Francis Cunningham (Indian Army officer)

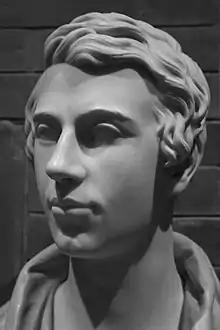
Francis Cunningham (aged 20) by Sir Francis Chantrey

Francis Cunningham (1820 – 3 December 1875) was an officer in the Madras Army, member of the Mysore Commission as secretary to Mark Cubbon, and a literary editor. He published a three volume revised edition of Gifford's "Works of Ben Jonson" in 1871. Cunningham road in Bangalore is named after him.